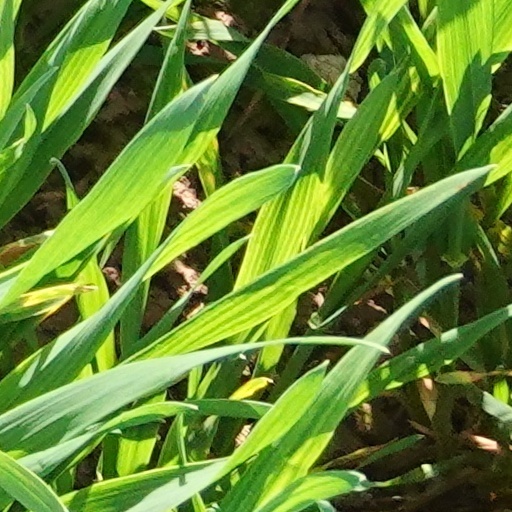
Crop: wheat